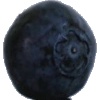
Label: Blueberry 1